Ninth Air Force (2009–2020)

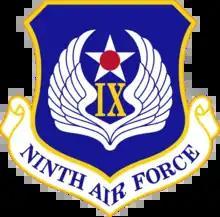
Shield of the Ninth Air Force

The Ninth Air Force (9 AF) was a numbered air force of the United States Air Force's Air Combat Command (ACC). It was headquartered at Shaw Air Force Base, South Carolina, from activation on 5 August 2009 until it was replaced by Fifteenth Air Force on 20 August 2020. The prior and current Ninth Air Force is known as United States Air Forces Central (USAFCENT). On 20 August 2020, USAFCENT was again designated Ninth Air Force in addition to United States Air Forces Central.